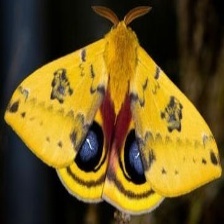
Species: IO MOTH